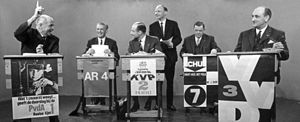
Debat
Debat så det batter i hollandsk fjernsyn i 1966
Debat er en meningsudveksling mellem flere mennesker med forskellige holdninger til et givent emne og som kan strække sig over længere tid, for eksempel via læserbreve i aviser. Debatter er også blevet til en særskilt udsendelsekoncept i tv-medierne, her inviteres f.eks. politikere, meningsdannere og almindelige mennesker ind for at debattere.